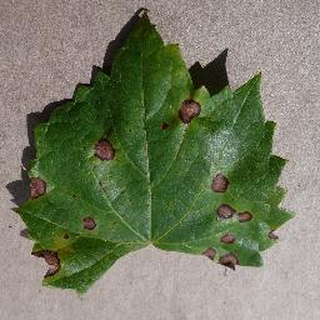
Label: grape_black_rot